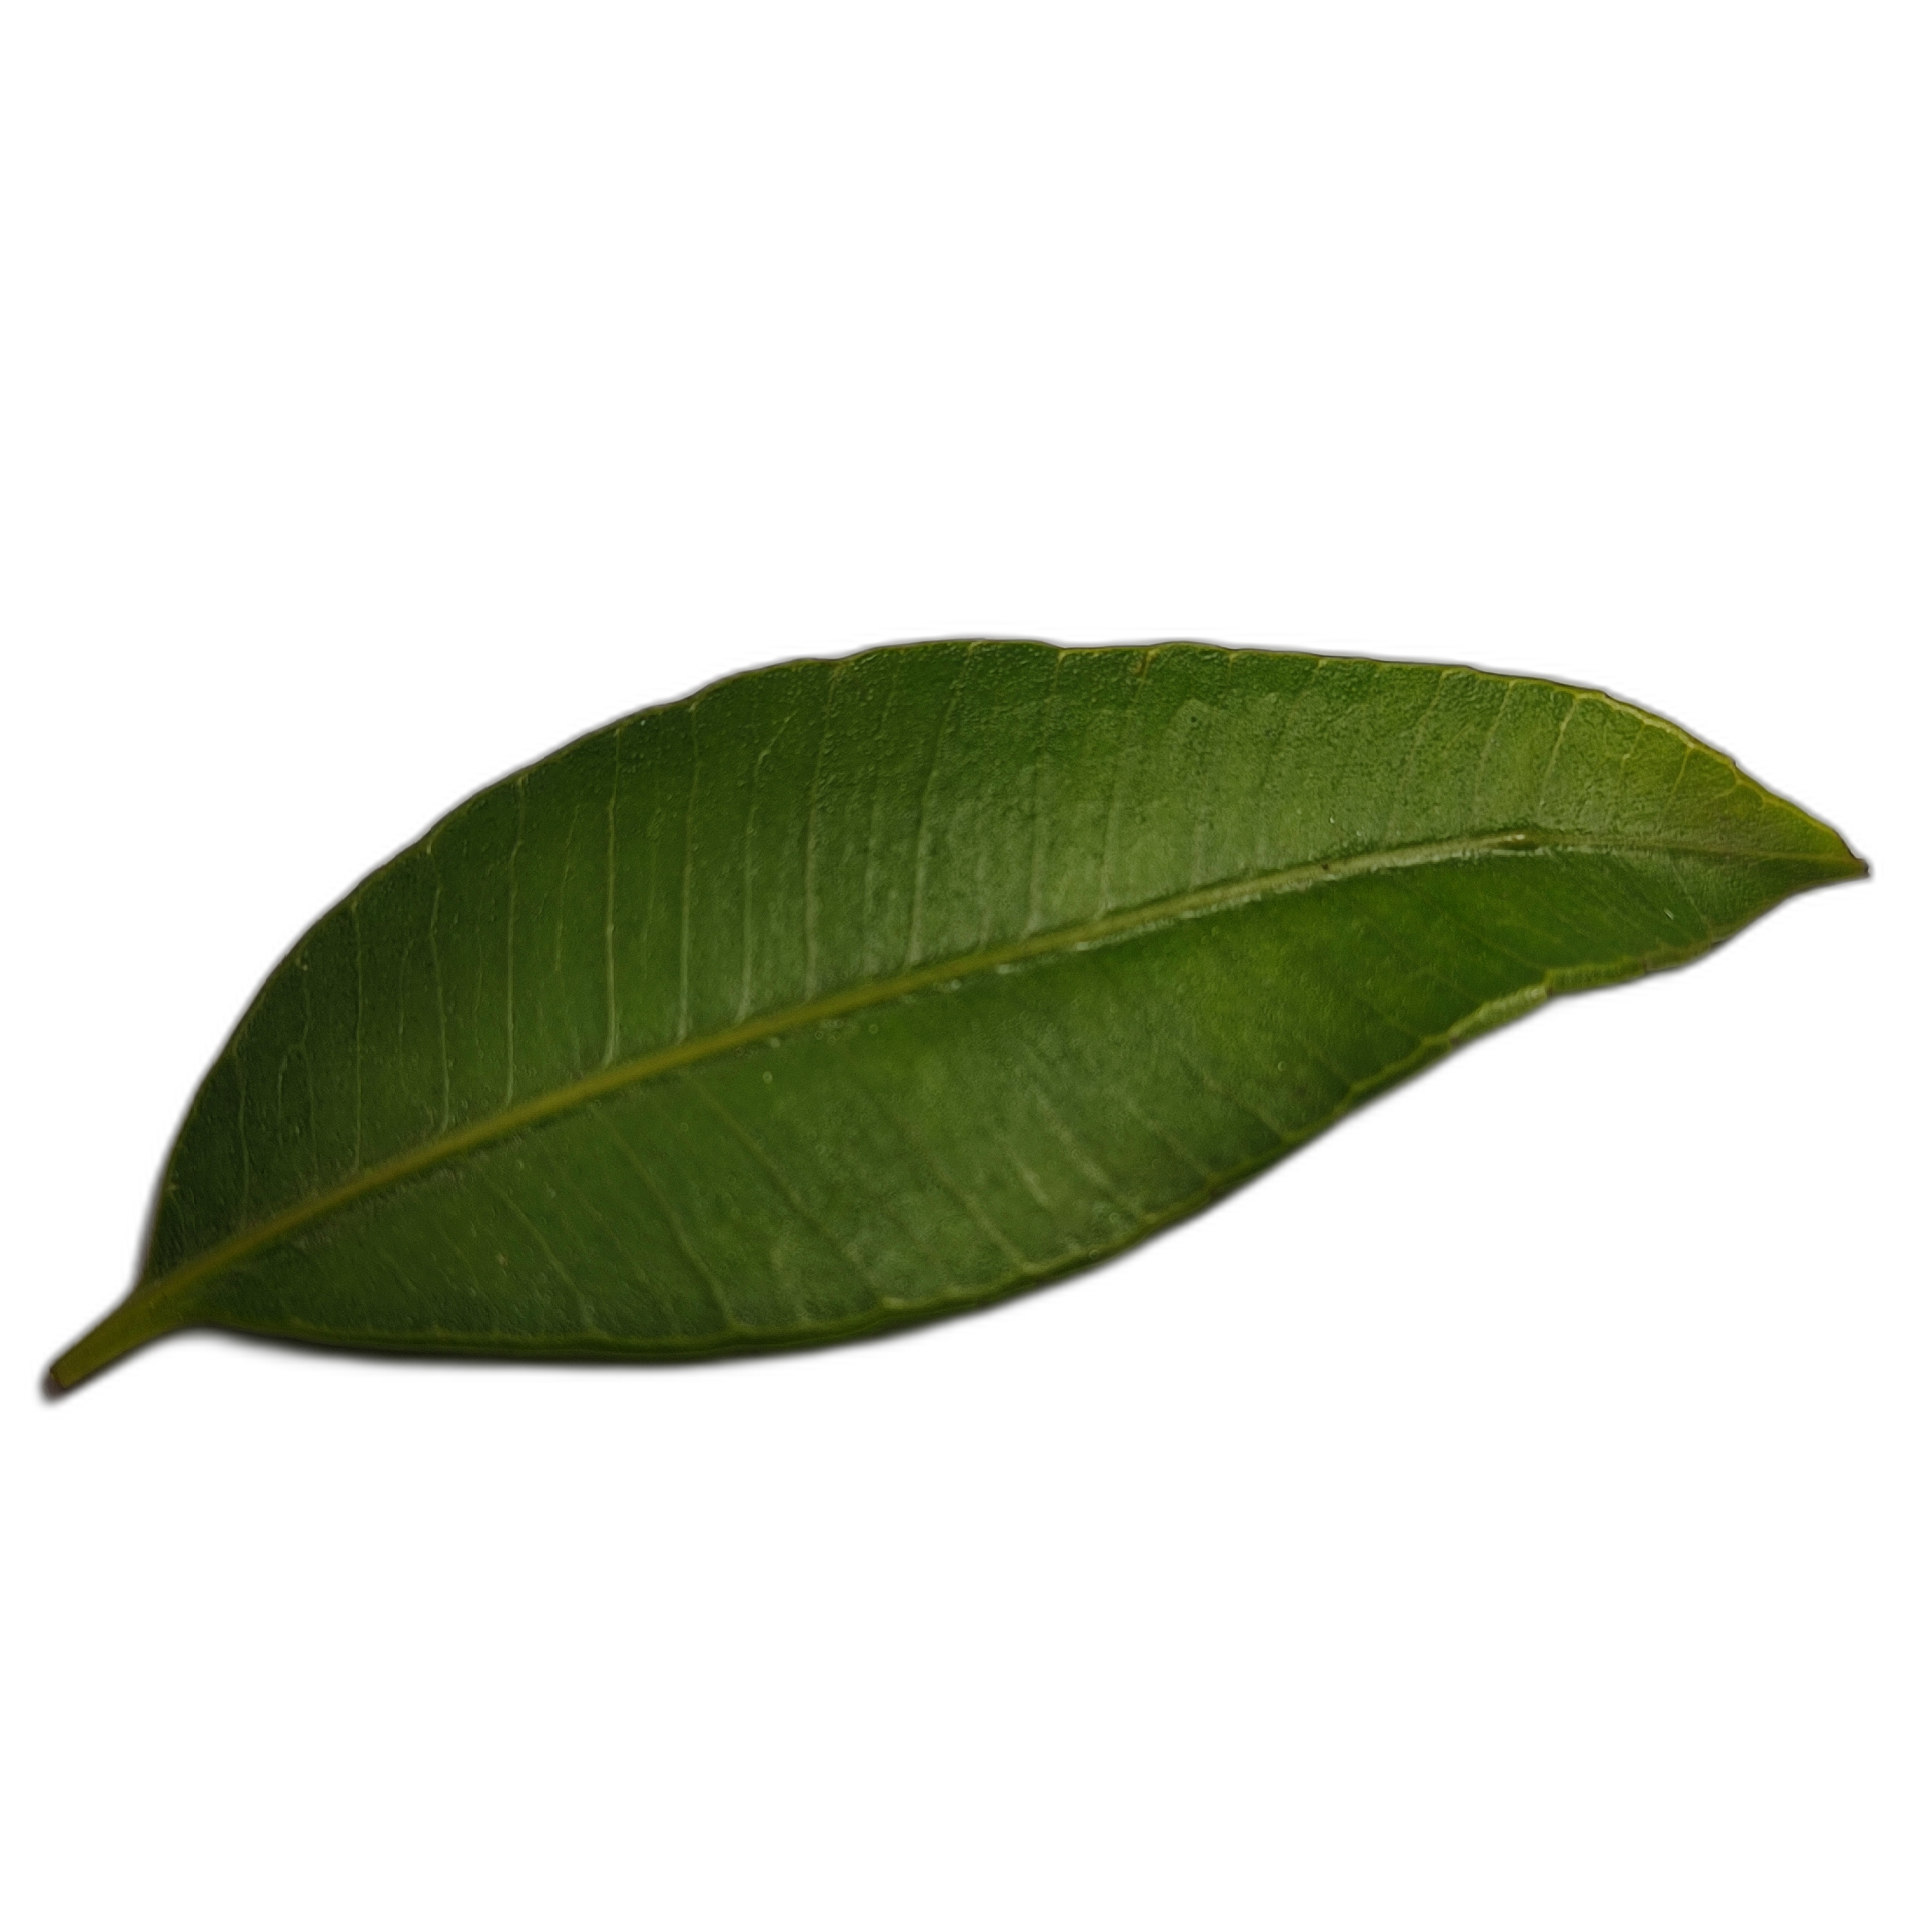
Label: healthy